Dayton-Wright OW.1 Aerial Coupe

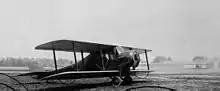
Dayton Wright OW.1 at McCook Field

The Dayton-Wright OW.1 was refitted with a Packard 8, and later equipped with a Wright-Hisso E inline engine. The OW.1 set an altitude record of on 22 May 1921, flown by Dayton-Wright test pilot Bernard L. Whelan, and accompanied by three mechanics as passengers. The Aerial Coupe reached the record altitude after a 2 hr, 31 min flight over USAAC Test Center at McCook Field in Dayton, Ohio.